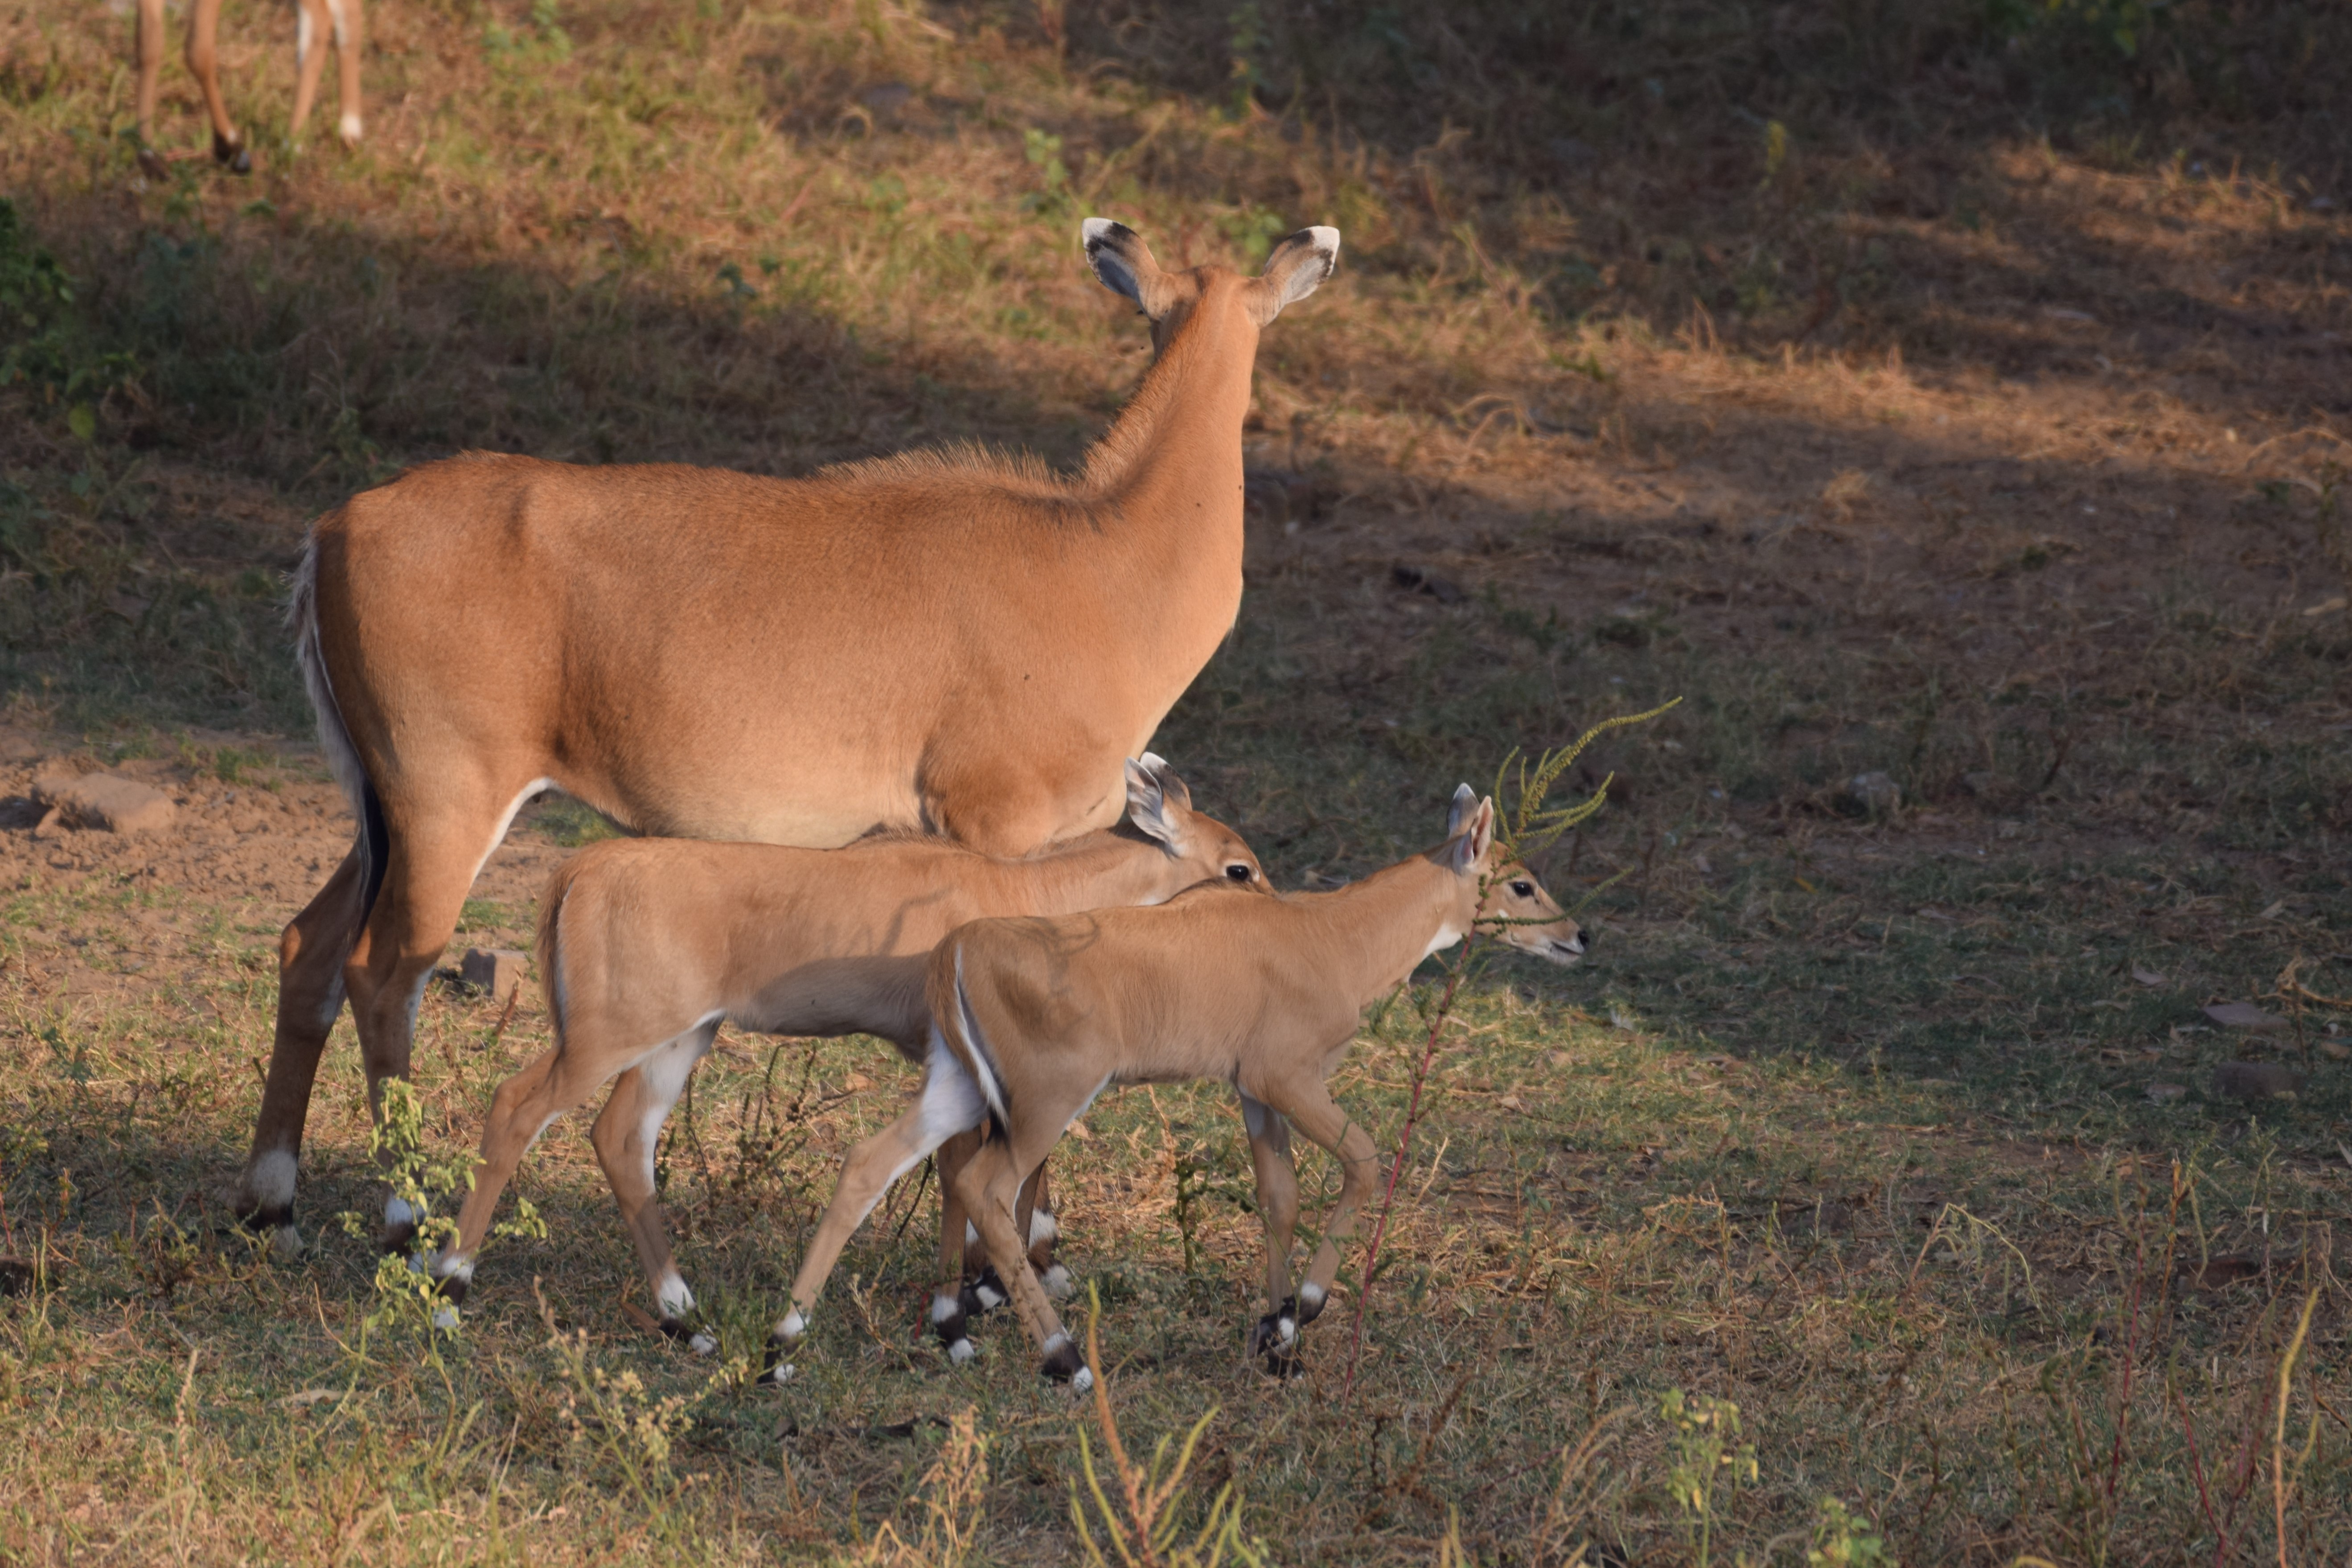
nilgai, rajasthan, india, mammal, wildlife, vertebrate, impala, antelope, terrestrial animal, gazelle, common eland, cow goat family, waterbuck, deer, adaptation, grassland, national park, safari, kudu, horn, fawn, savanna